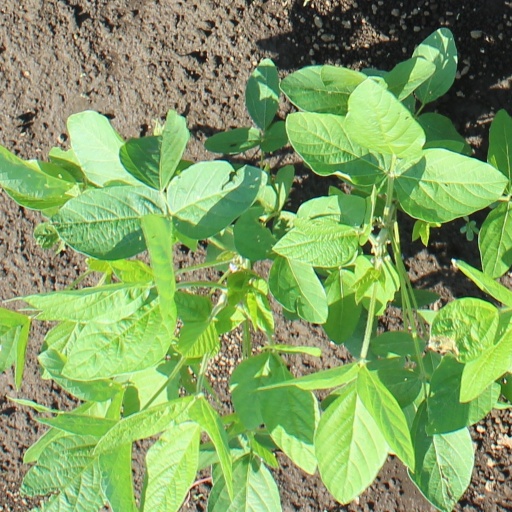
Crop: soybean